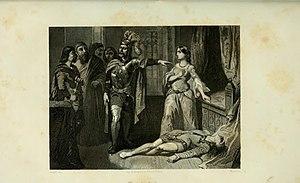
Marc Antoine Claude Monnin, dit aussi A. M. Monnin, est un graveur aquafortiste français né à Paris le 12 juin 1806 et mort en 1884.